Pablo Groux

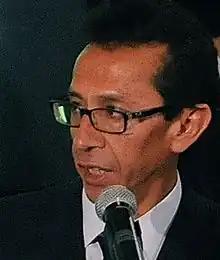

Pablo César Groux Canedo (born 29 June 1969) is the former Minister of Cultures and Tourism in Bolivia. He previously worked as a reporter for the newspaper "Presencia" in 1994–1995, an investigator for Fundación Tierra from 1995 to 2000, and as an official in the La Paz Municipality. He served as the Cabinet Chief in the office of the Mayor of the City of La Paz from 2000 to 2005, and then as Official mayor of Culture from 2005 to 2007. During the latter role, La Paz was the Iberoamerican Capital of Culture.